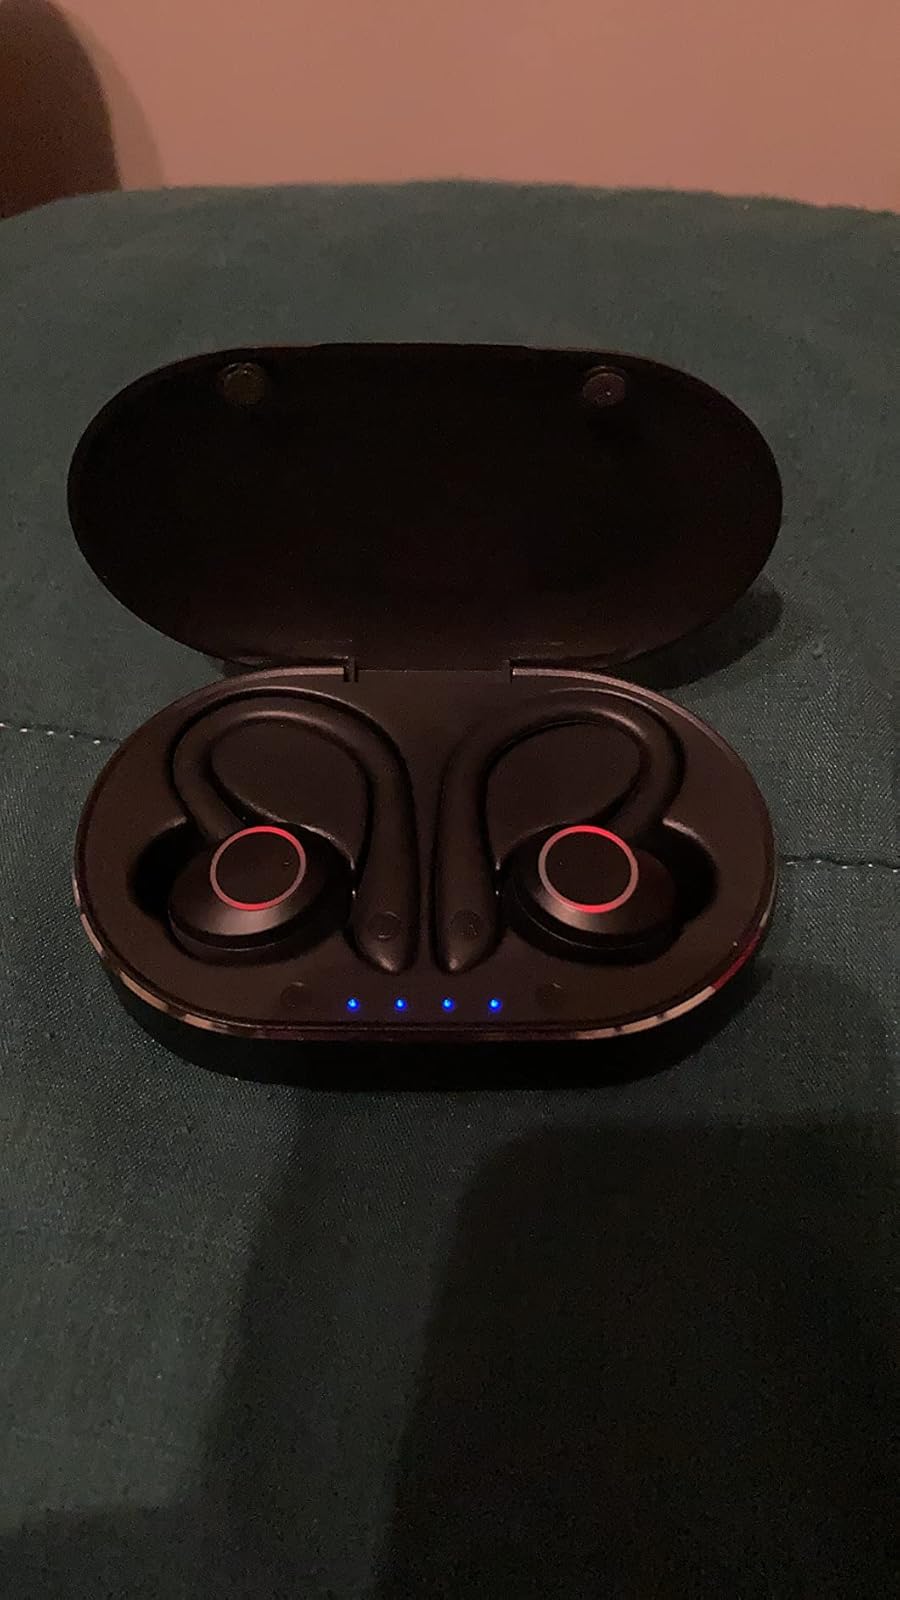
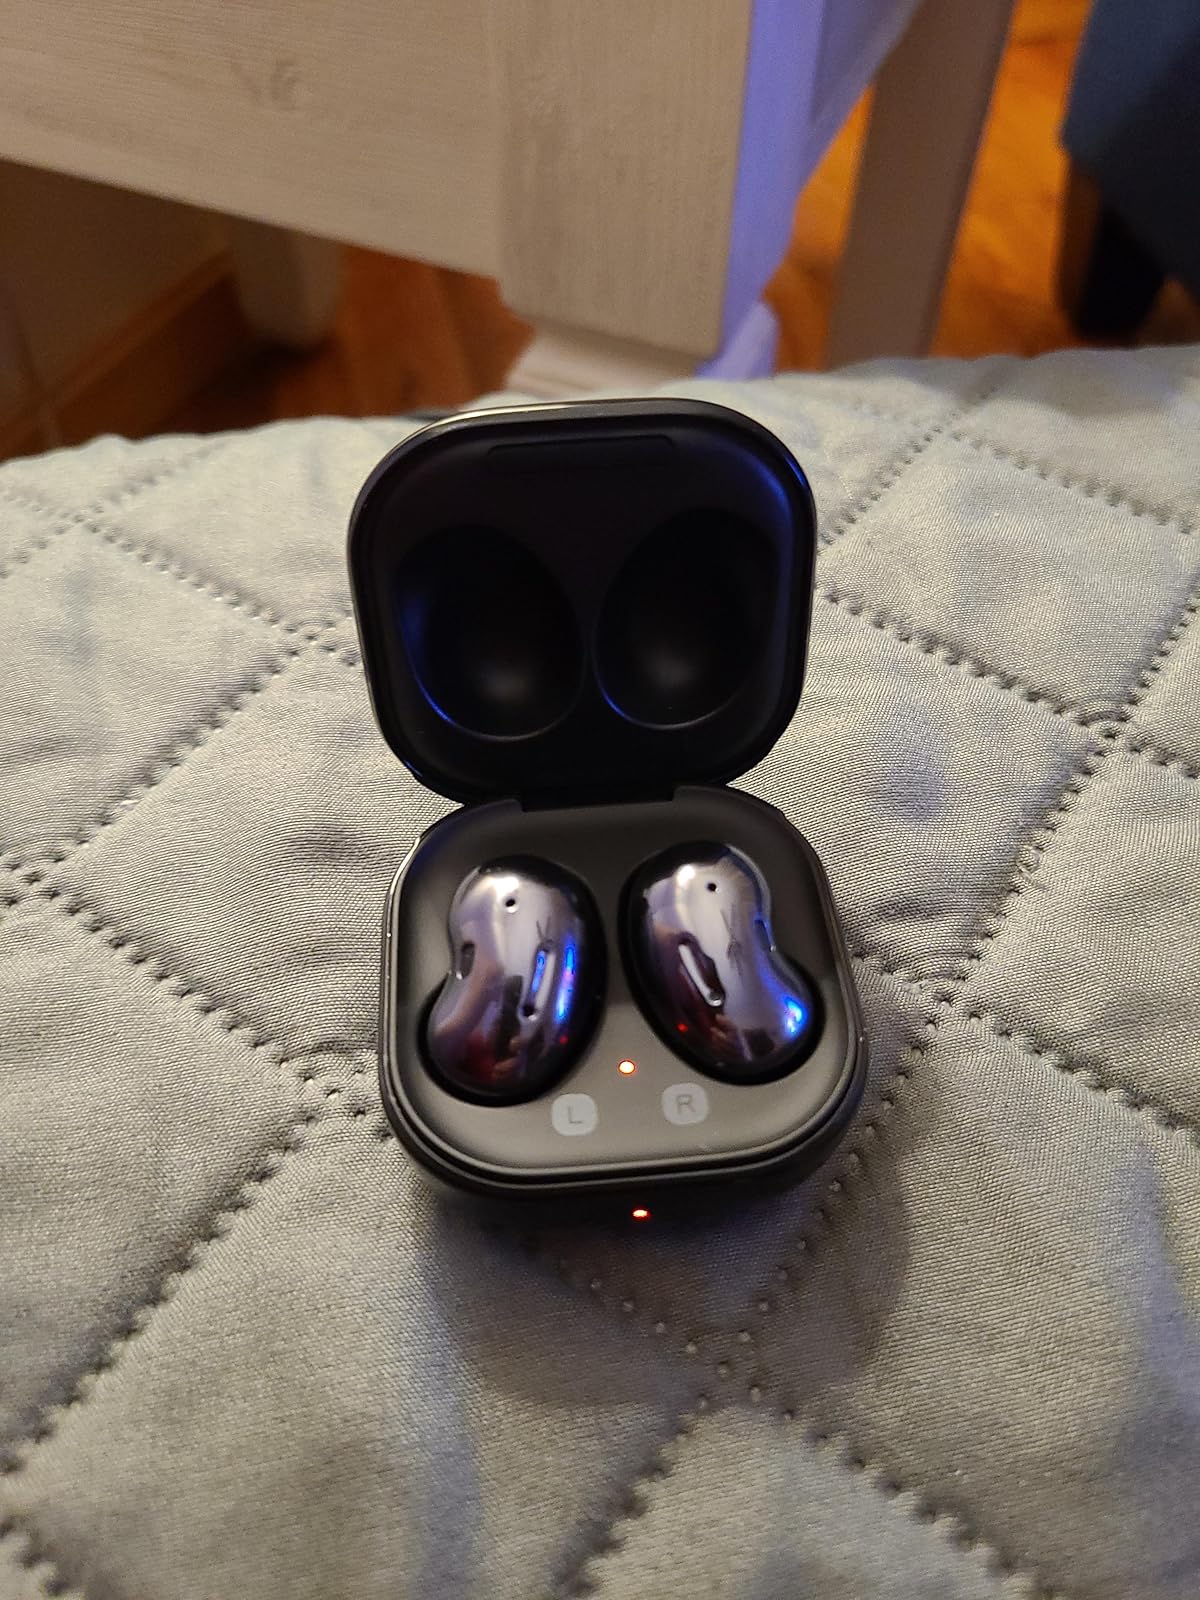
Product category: earbuds
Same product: no